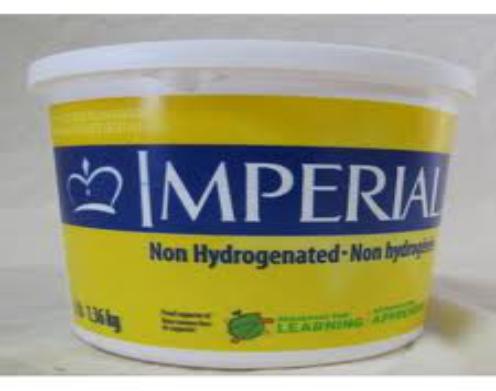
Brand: Imperial Margarine
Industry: Food